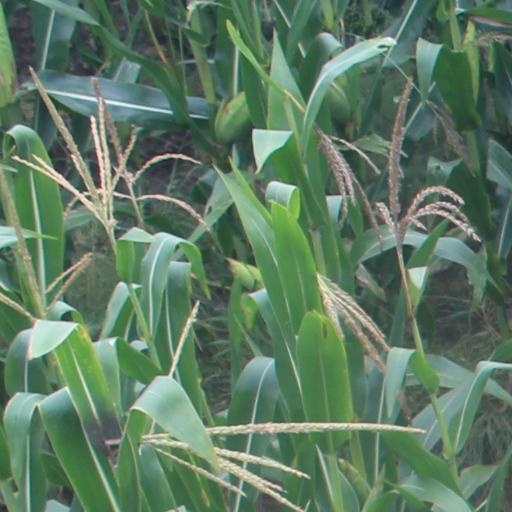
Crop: maize; corn